Female on the Beach

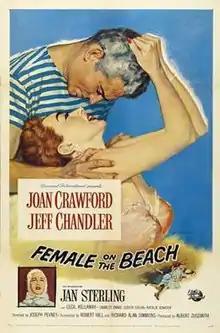
Film poster by Reynold Brown

Female on the Beach is a 1955 American crime-drama film directed by Joseph Pevney starring Joan Crawford and Jeff Chandler in a story about a wealthy widow and her beach bum lover. The screenplay by Robert Hill and Richard Alan Simmons was based on the play "The Besieged Heart" by Robert Hill. The film was produced by Albert Zugsmith.